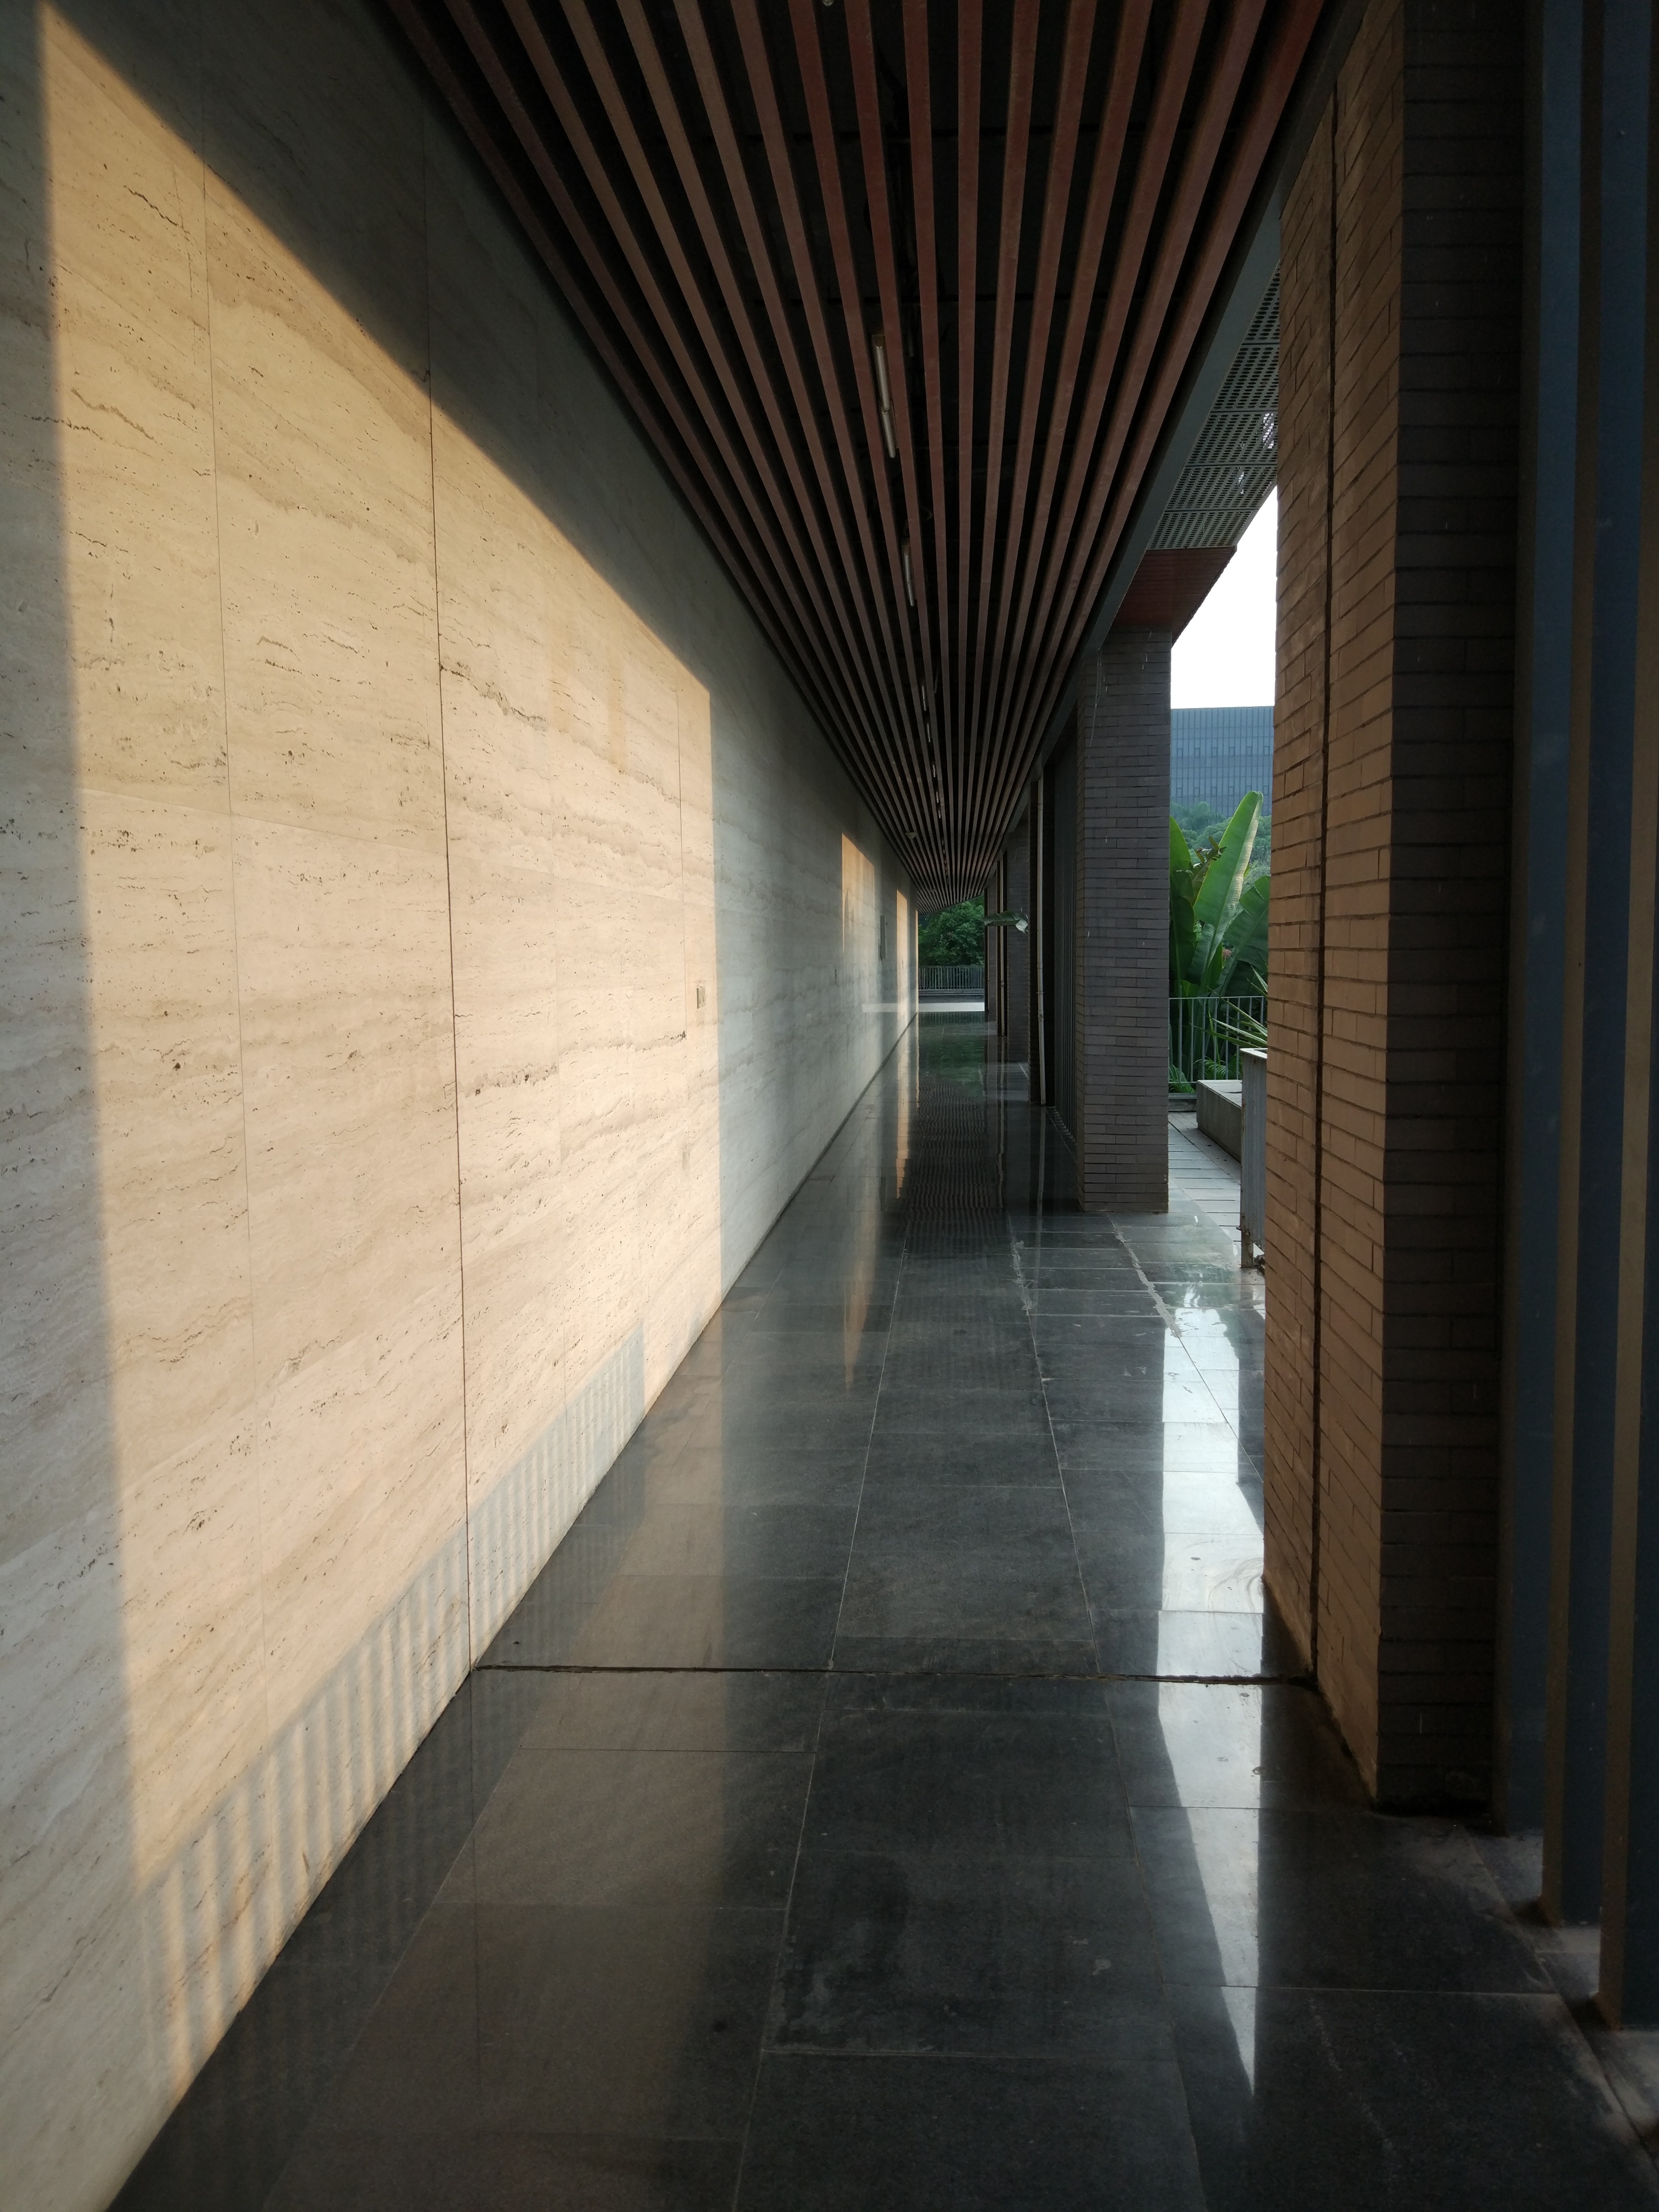
light, architecture, wood, sunset, house, floor, building, subway, arch, hall, professional, interior design, symmetry, corridor, tourist attraction, flooring, ppt backgrounds